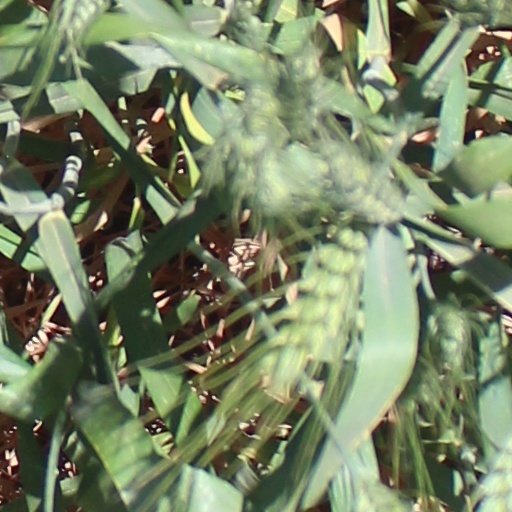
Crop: wheat